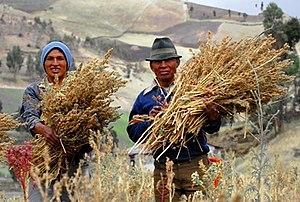
Le quinoa est une espèce de plante herbacée annuelle de la famille des Amaranthaceae selon la classification phylogénétique ou de celle des Chenopodiaceae. C'est une pseudo-céréale, plutôt qu'une véritable céréale, car ce n'est pas une herbe. Le quinoa est phylogénétiquement plus proche des espèces telles que la betterave, l'épinard et l'amarante.